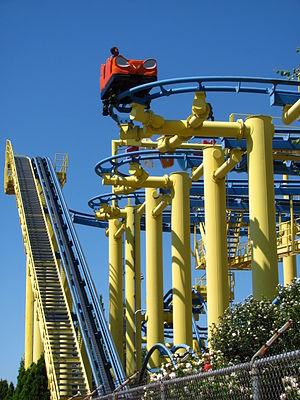
Michigan's Adventure est un parc d'attractions situé dans le comté de Muskegon, dans le Michigan, entre Muskegon et Whitehall. Le parc appartient au groupe Cedar Fair Entertainment depuis 2001.
Branson USA